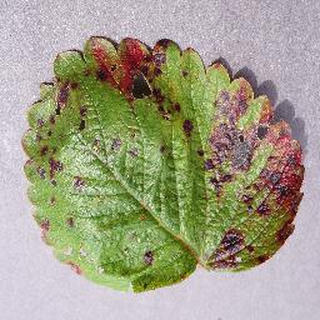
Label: strawberry_leaf_scorch